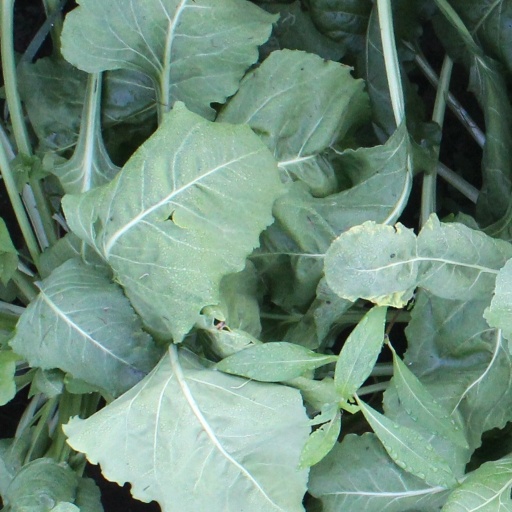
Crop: sugar beet